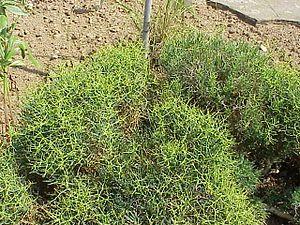
Le buplèvre épineux est un sous-arbrisseau de la famille des Apiaceae, appartenant au genre buplèvre, qui en Europe se rencontre en Espagne mais aussi au Maroc.